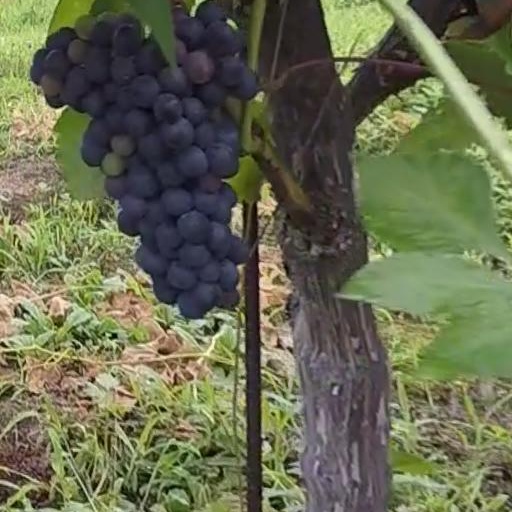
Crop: grape